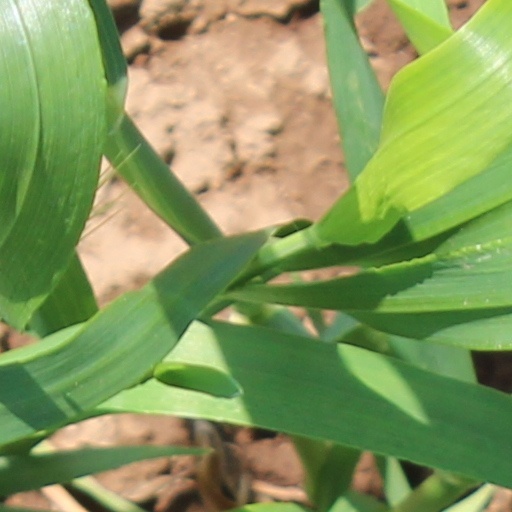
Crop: wheat